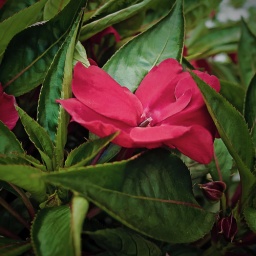
a red flower in the gatlingerg tn aquarium garden